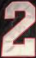
Number: 2